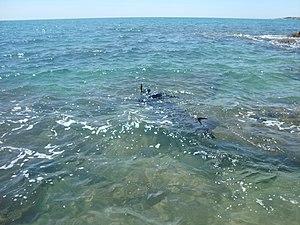
Le snorkeling ou la randonnée palmée ou l'exploration à la palme ou la randonnée subaquatique ou la nage PMT, est une activité de loisir aquatique d'observation des fonds et des espèces vivantes sous-marines.